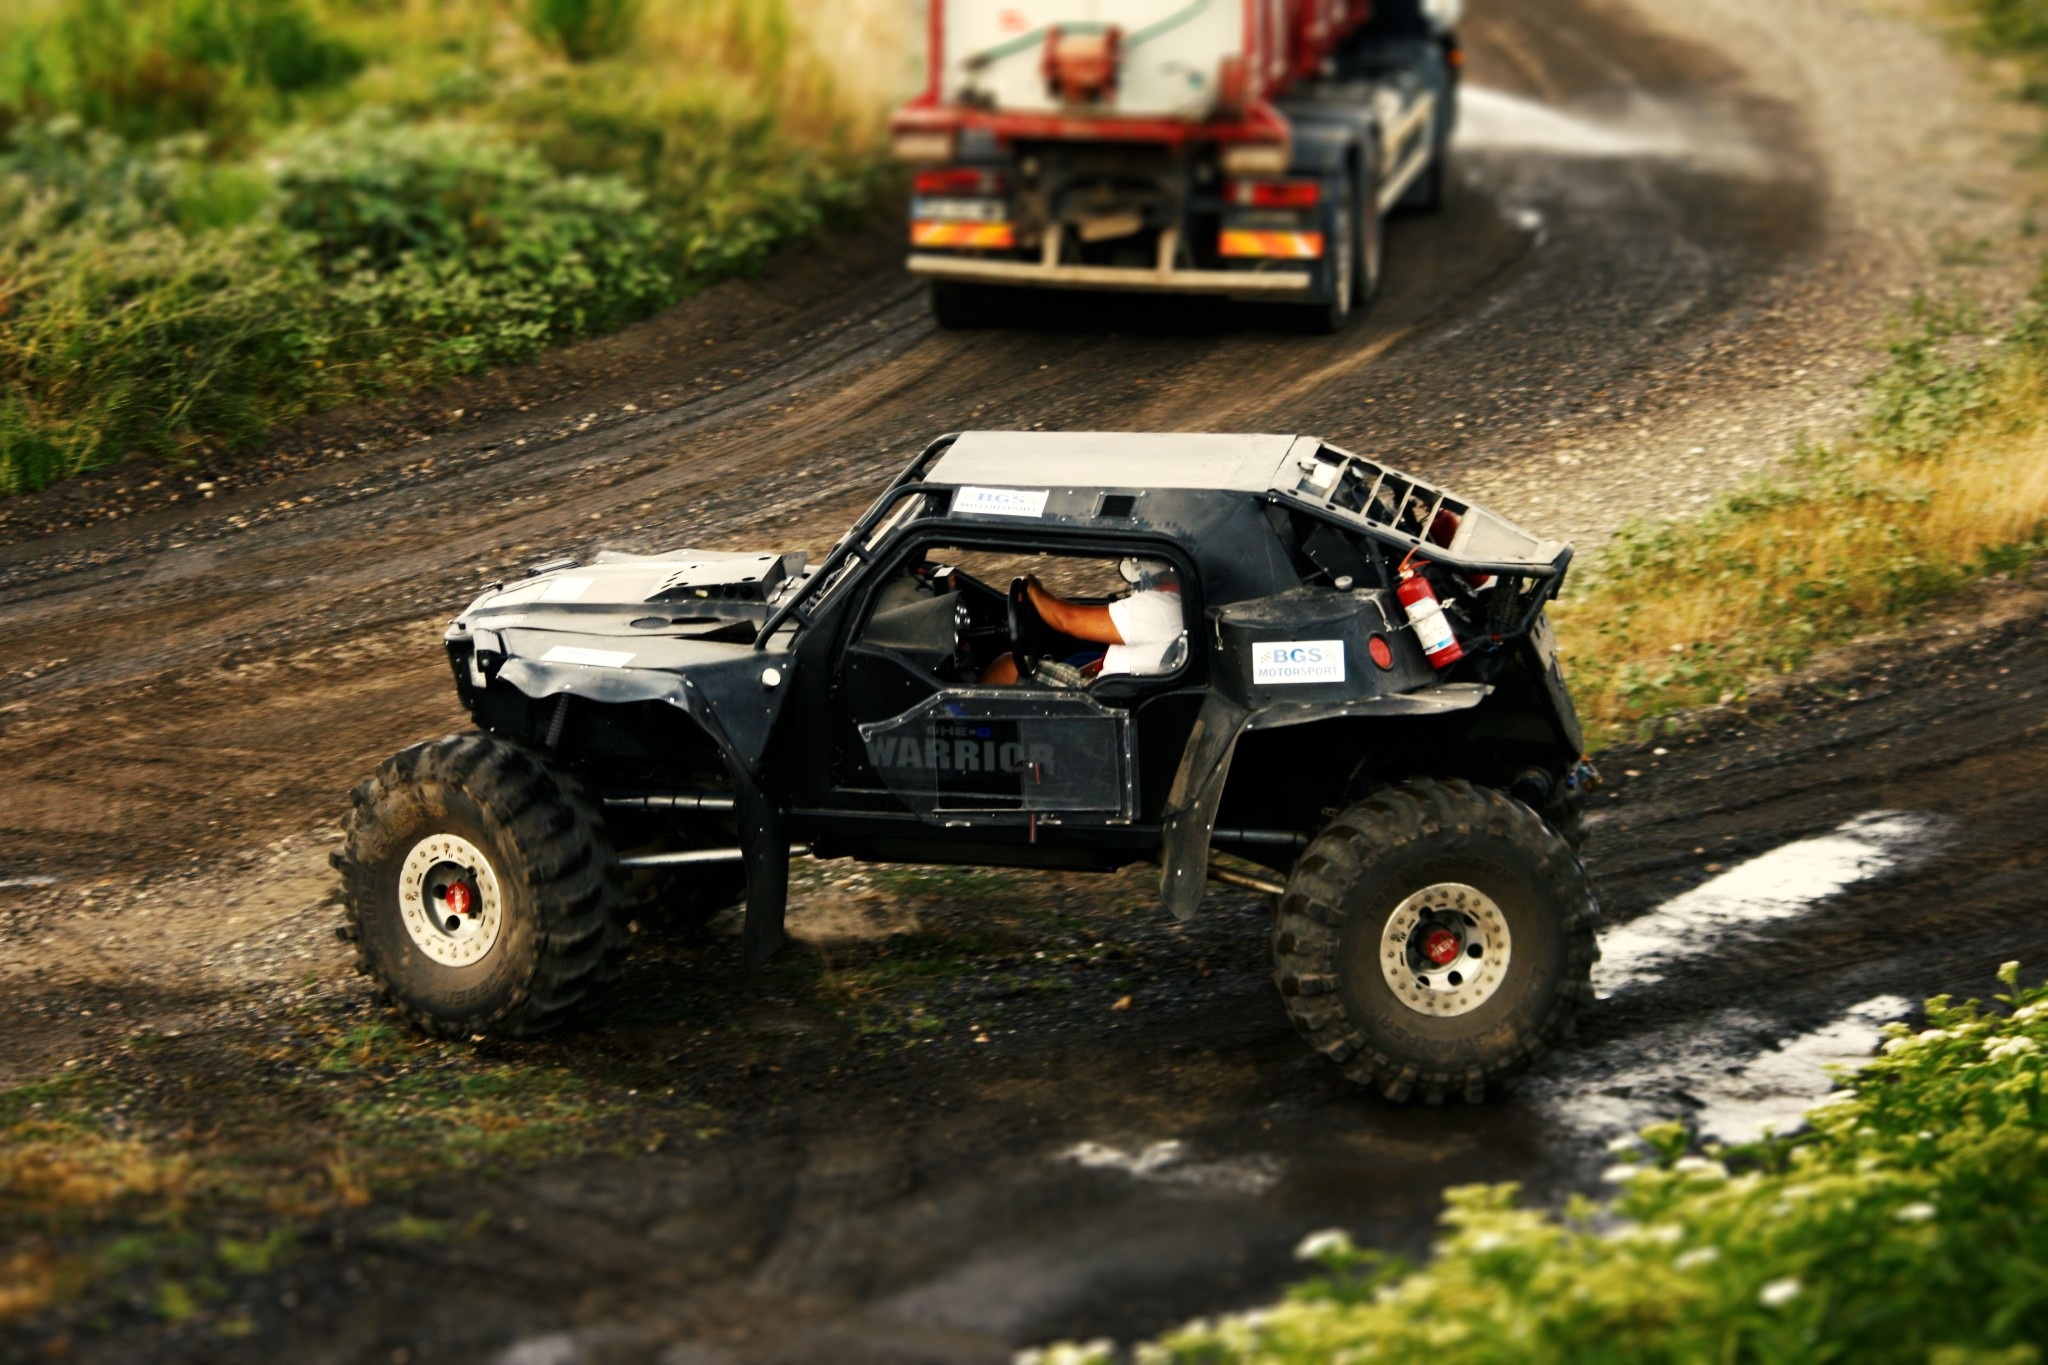
car, automobile, jeep, vehicle, dirt, mud, extreme, competition, sports, racing, buggy, offroad, rally, motorsport, screenshot, 4x4, 4wd, monster truck, all terrain vehicle, off road vehicle, auto racing, automobile make, off roading, off road racing, rally raid